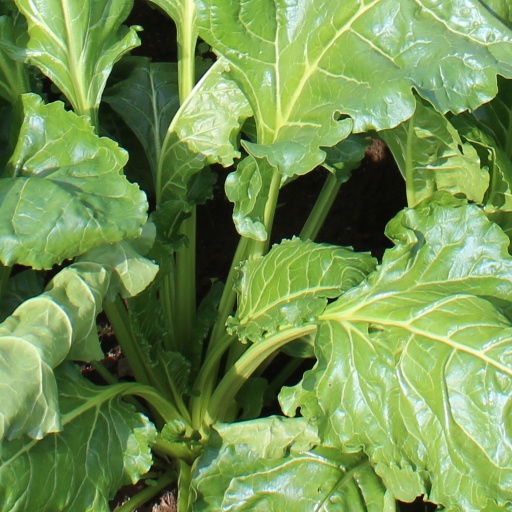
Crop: sugar beet